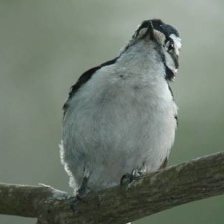
Species: DOWNY WOODPECKER
Scientific name: PICOIDES PUBESCENS